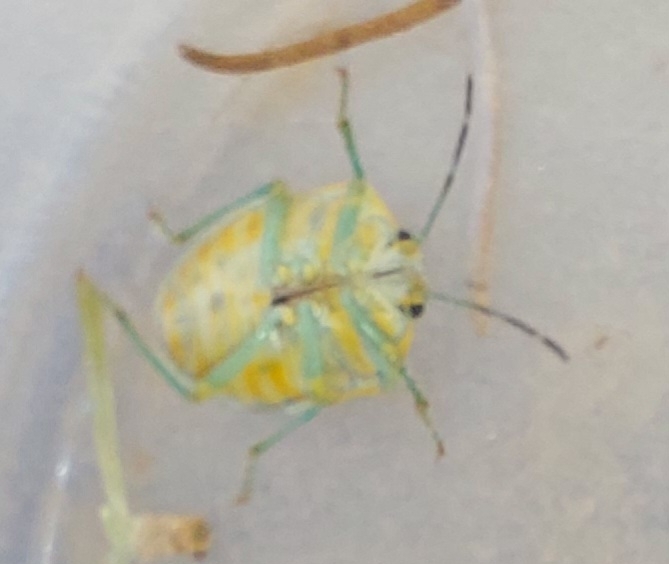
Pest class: stink_bug